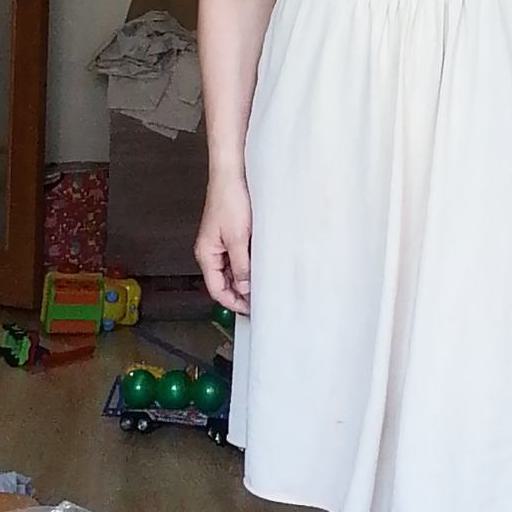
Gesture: no_gesture